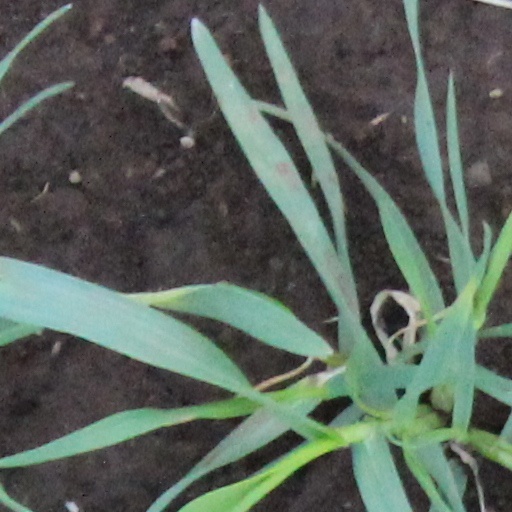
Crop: wheat